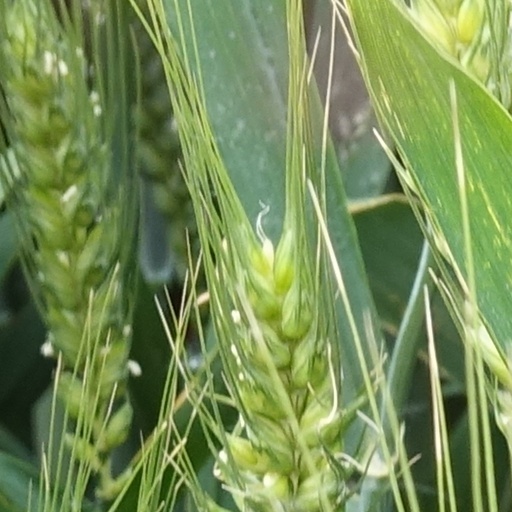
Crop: wheat